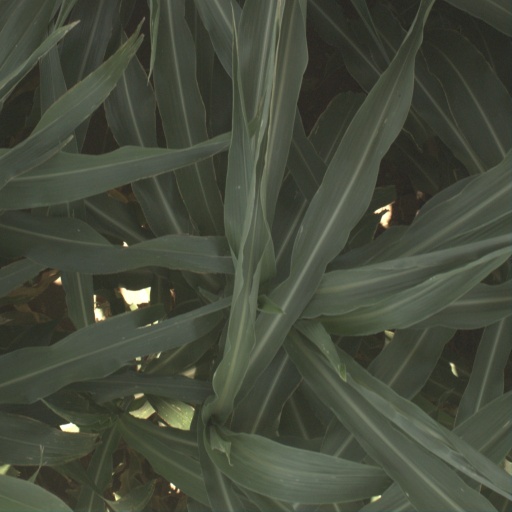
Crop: sorghum